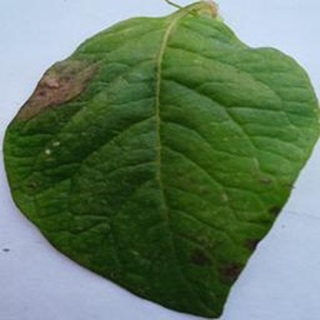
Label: potato_late_blight